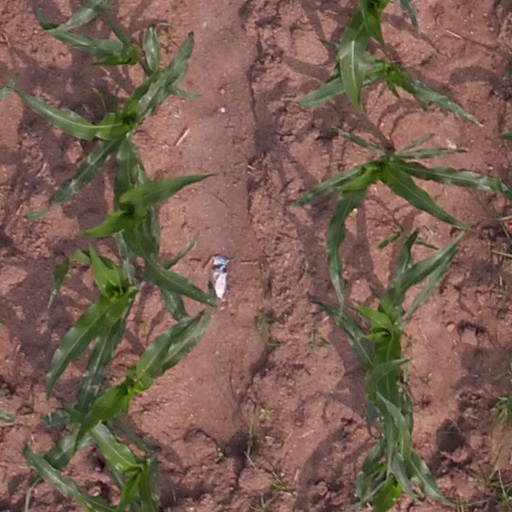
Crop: maize; corn